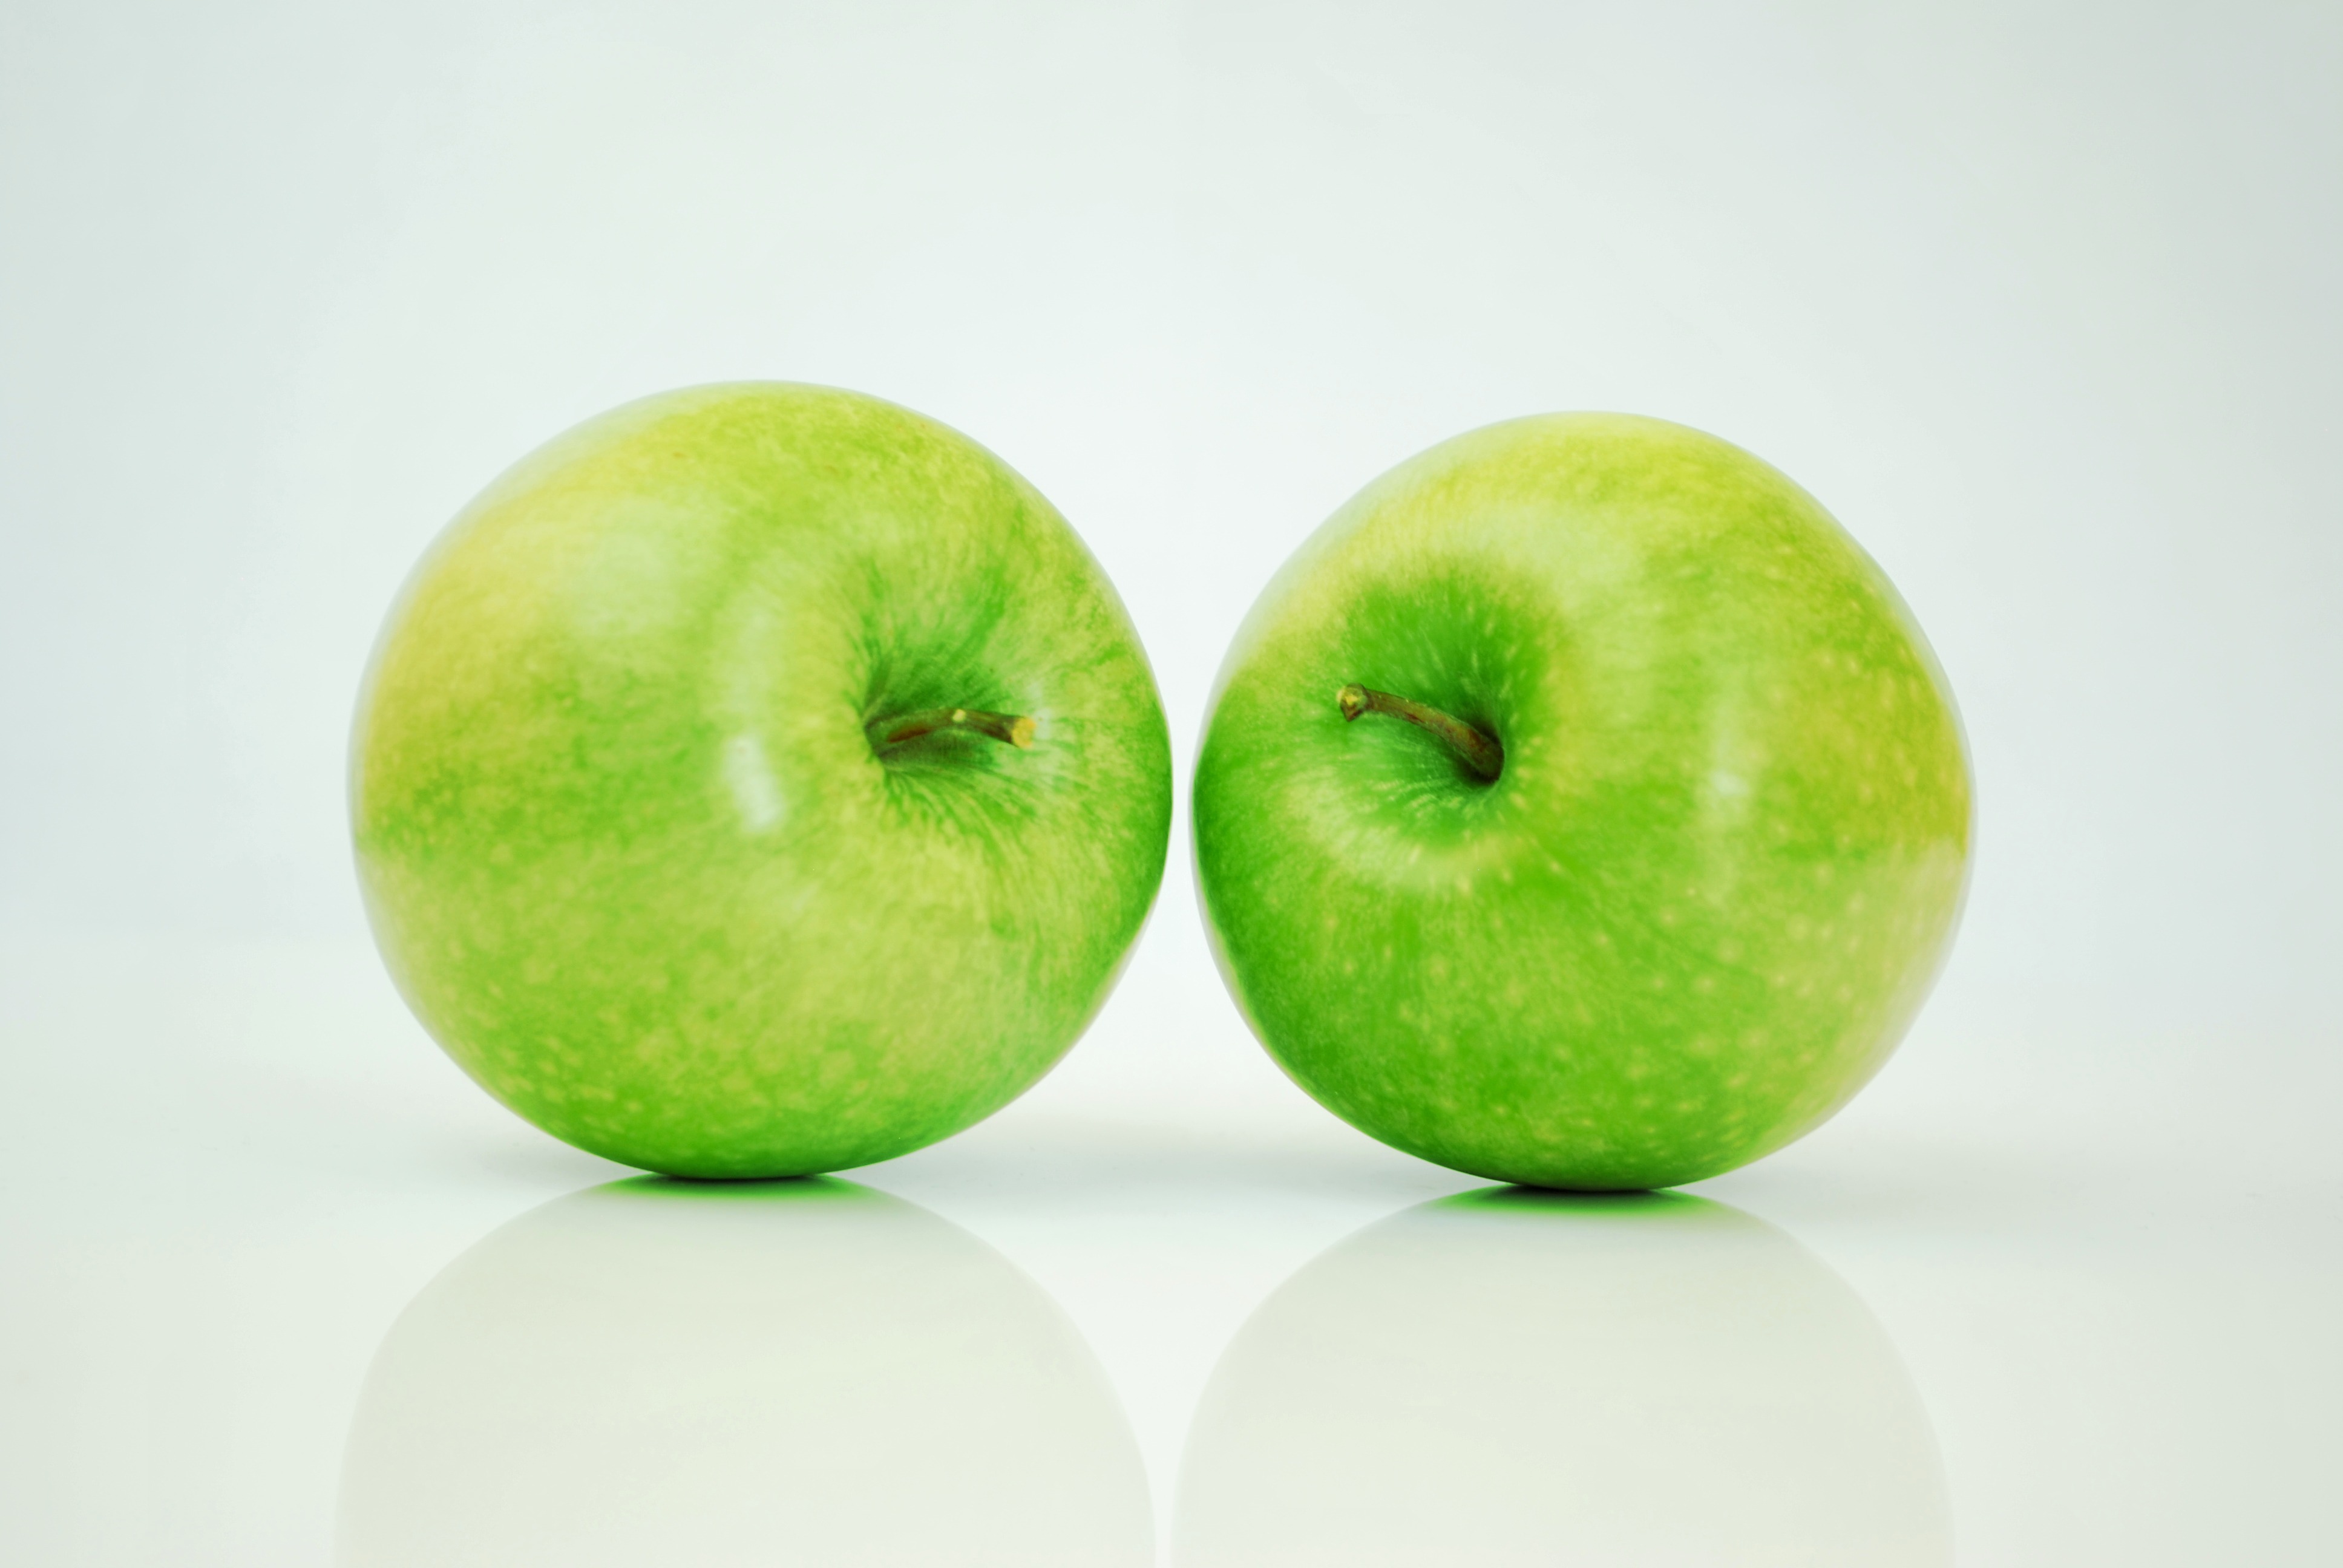
apple, plant, fruit, food, green, produce, apples, liqueur, citrus, green apple, flowering plant, rose family, granny smith, land plant, manzana verde